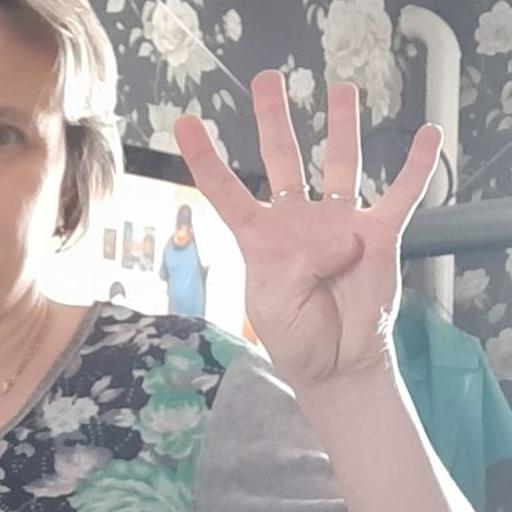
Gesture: four